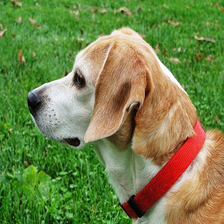
Species: dog
Breed: beagle